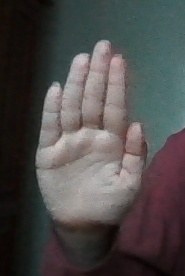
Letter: seen